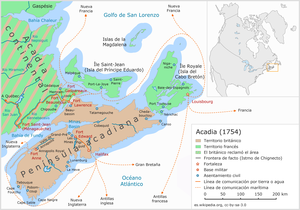
Acadie (1754)